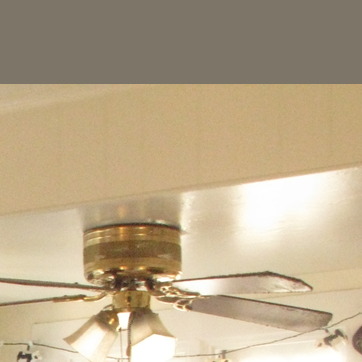
Material: painted